Crewe Hall

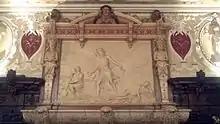
Sir Randolph Crewe overlooking Time, Industry and Sloth

A small chapel lies to the north of the central hall. Originally rather austere, it was lavishly decorated by Barry in the High Victorian style. There is much elaborate wood carving, with the altar rail featuring angels and the benches poppyheads. The marble apse has alabaster carved heads of the prophets and evangelists by J. Birnie Philip, and the wall panelling features bronze medallions depicting biblical characters by the same artist. The ornate choir gallery, reached from the central hall's mezzanine gallery, contains the family pew. The stained glass and wall murals are by Clayton and Bell, and the painting and stencilling are by J. G. Crace.